Eigerwand railway station

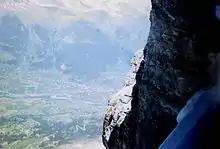
Grindelwald seen from the Eigerwand window

Eigerwand is a disused underground railway station in the municipality of Grindelwald in the canton of Bern, Switzerland. It is on the Jungfrau railway, which runs to the Jungfraujoch from Kleine Scheidegg. The station is located just behind the north wall of the Eiger and its principal purpose was to allow passengers to observe the view through a series of windows carved into the rock face. Trains to Jungfraujoch used to stop at the station for a few minutes for this purpose, but those descending to Kleine Scheidegg did not stop.